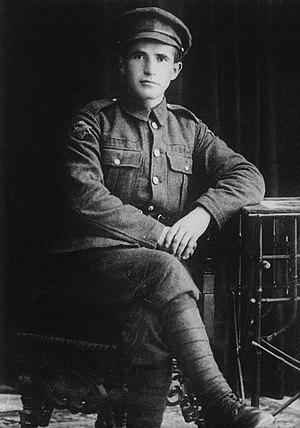
Le sionisme est une idéologie politique nationaliste fondée sur un sentiment national juif, apparue au XIXᵉ siècle, et qui entend permettre aux Juifs d'avoir un État en terre d'Israël.